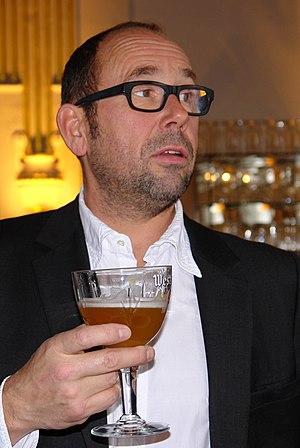
Olivier Gourmet au Festival international du film francophone de Namur en 2012, tenant un verre de la bière Westmalle.
Olivier Gourmet est un acteur belge né le 22 juillet 1963 à Namur.